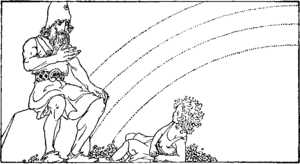
Himinbjorg est la demeure du Dieu de la mythologie nordique Heimdall. Ce lieu se situe à proximité de Bifröst, "en haut du ciel".